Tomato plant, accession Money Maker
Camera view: bottom (45 deg); turntable rotation: 120 degrees
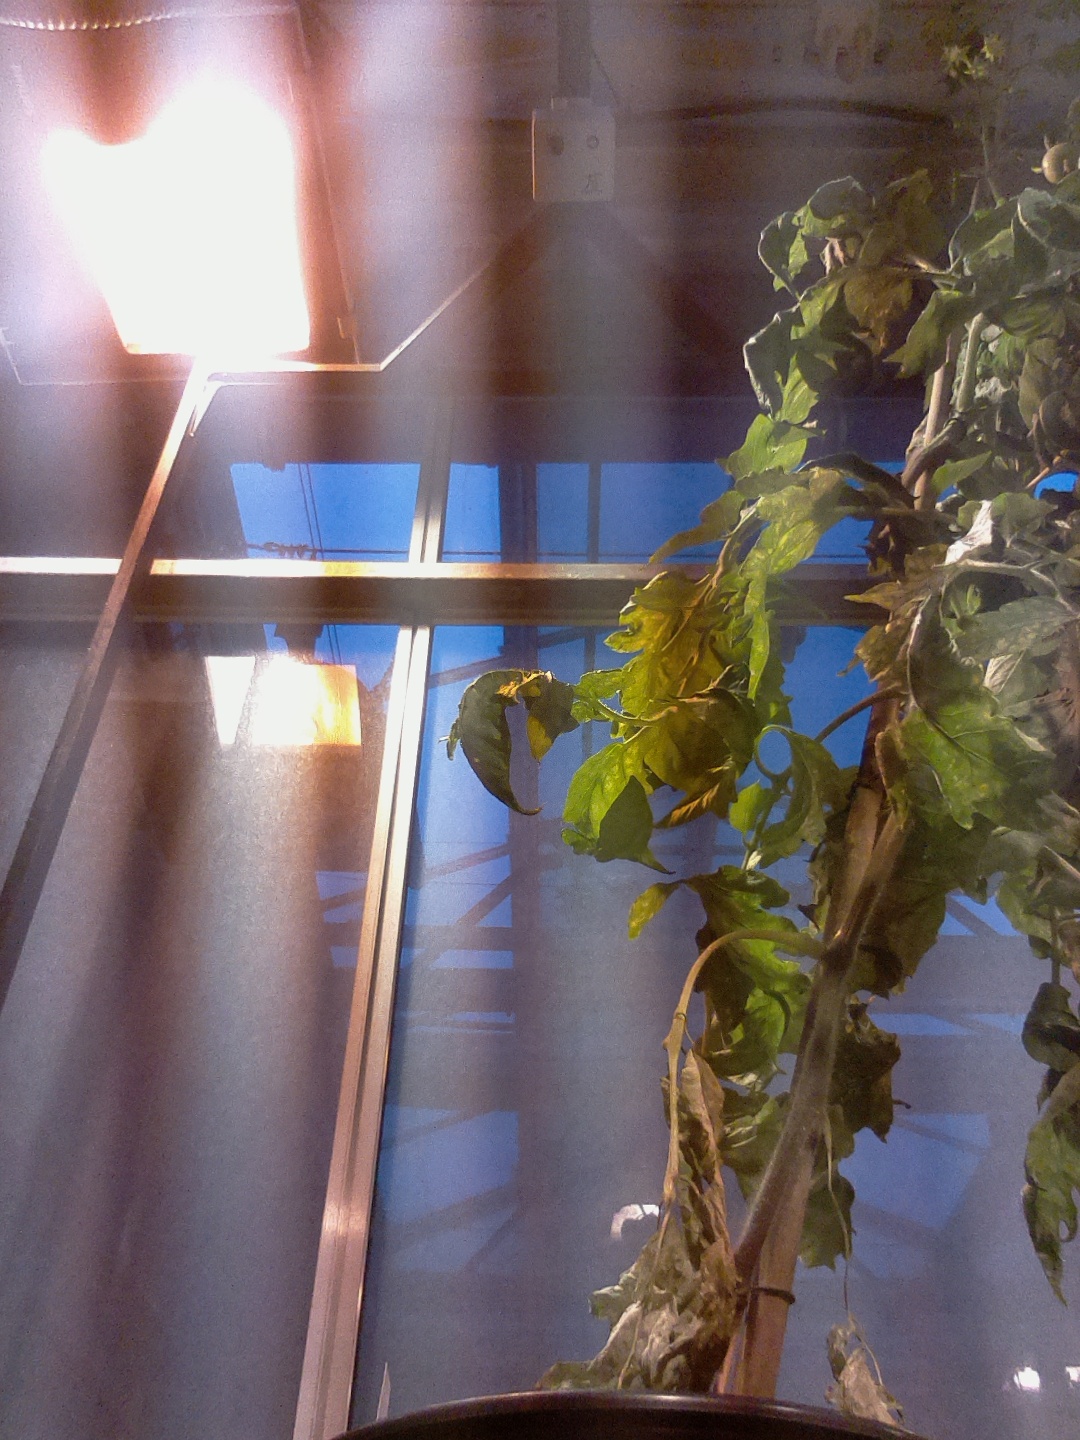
BBCH growth stage 71: 10%-20% of final fruit size